Brokpa

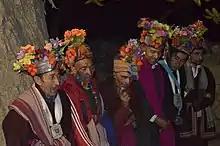
Brokpa men in Ladakh, dressed up for "Bona-na" festival

The Brokpa, sometimes referred to as Minaro, are a small ethnic group mostly found in the union territory of Ladakh, India around the villages of Dha and Hanu. Some of the community are also located across the Line of Control in Baltistan in the villages around Ganokh. They speak an Indo-Aryan language called Brokskat. The Brokpa are mostly Vajrayana Buddhist while some are Muslim.